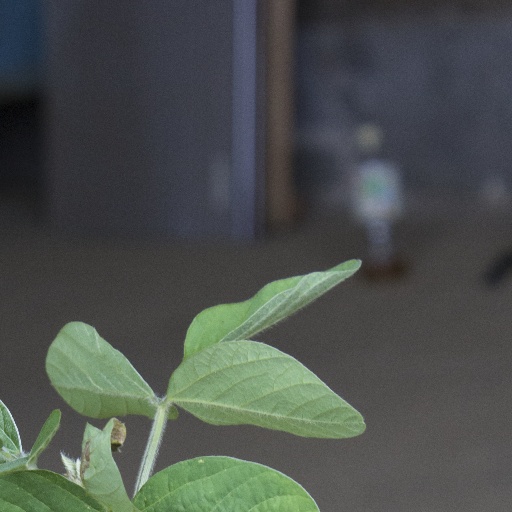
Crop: soybean